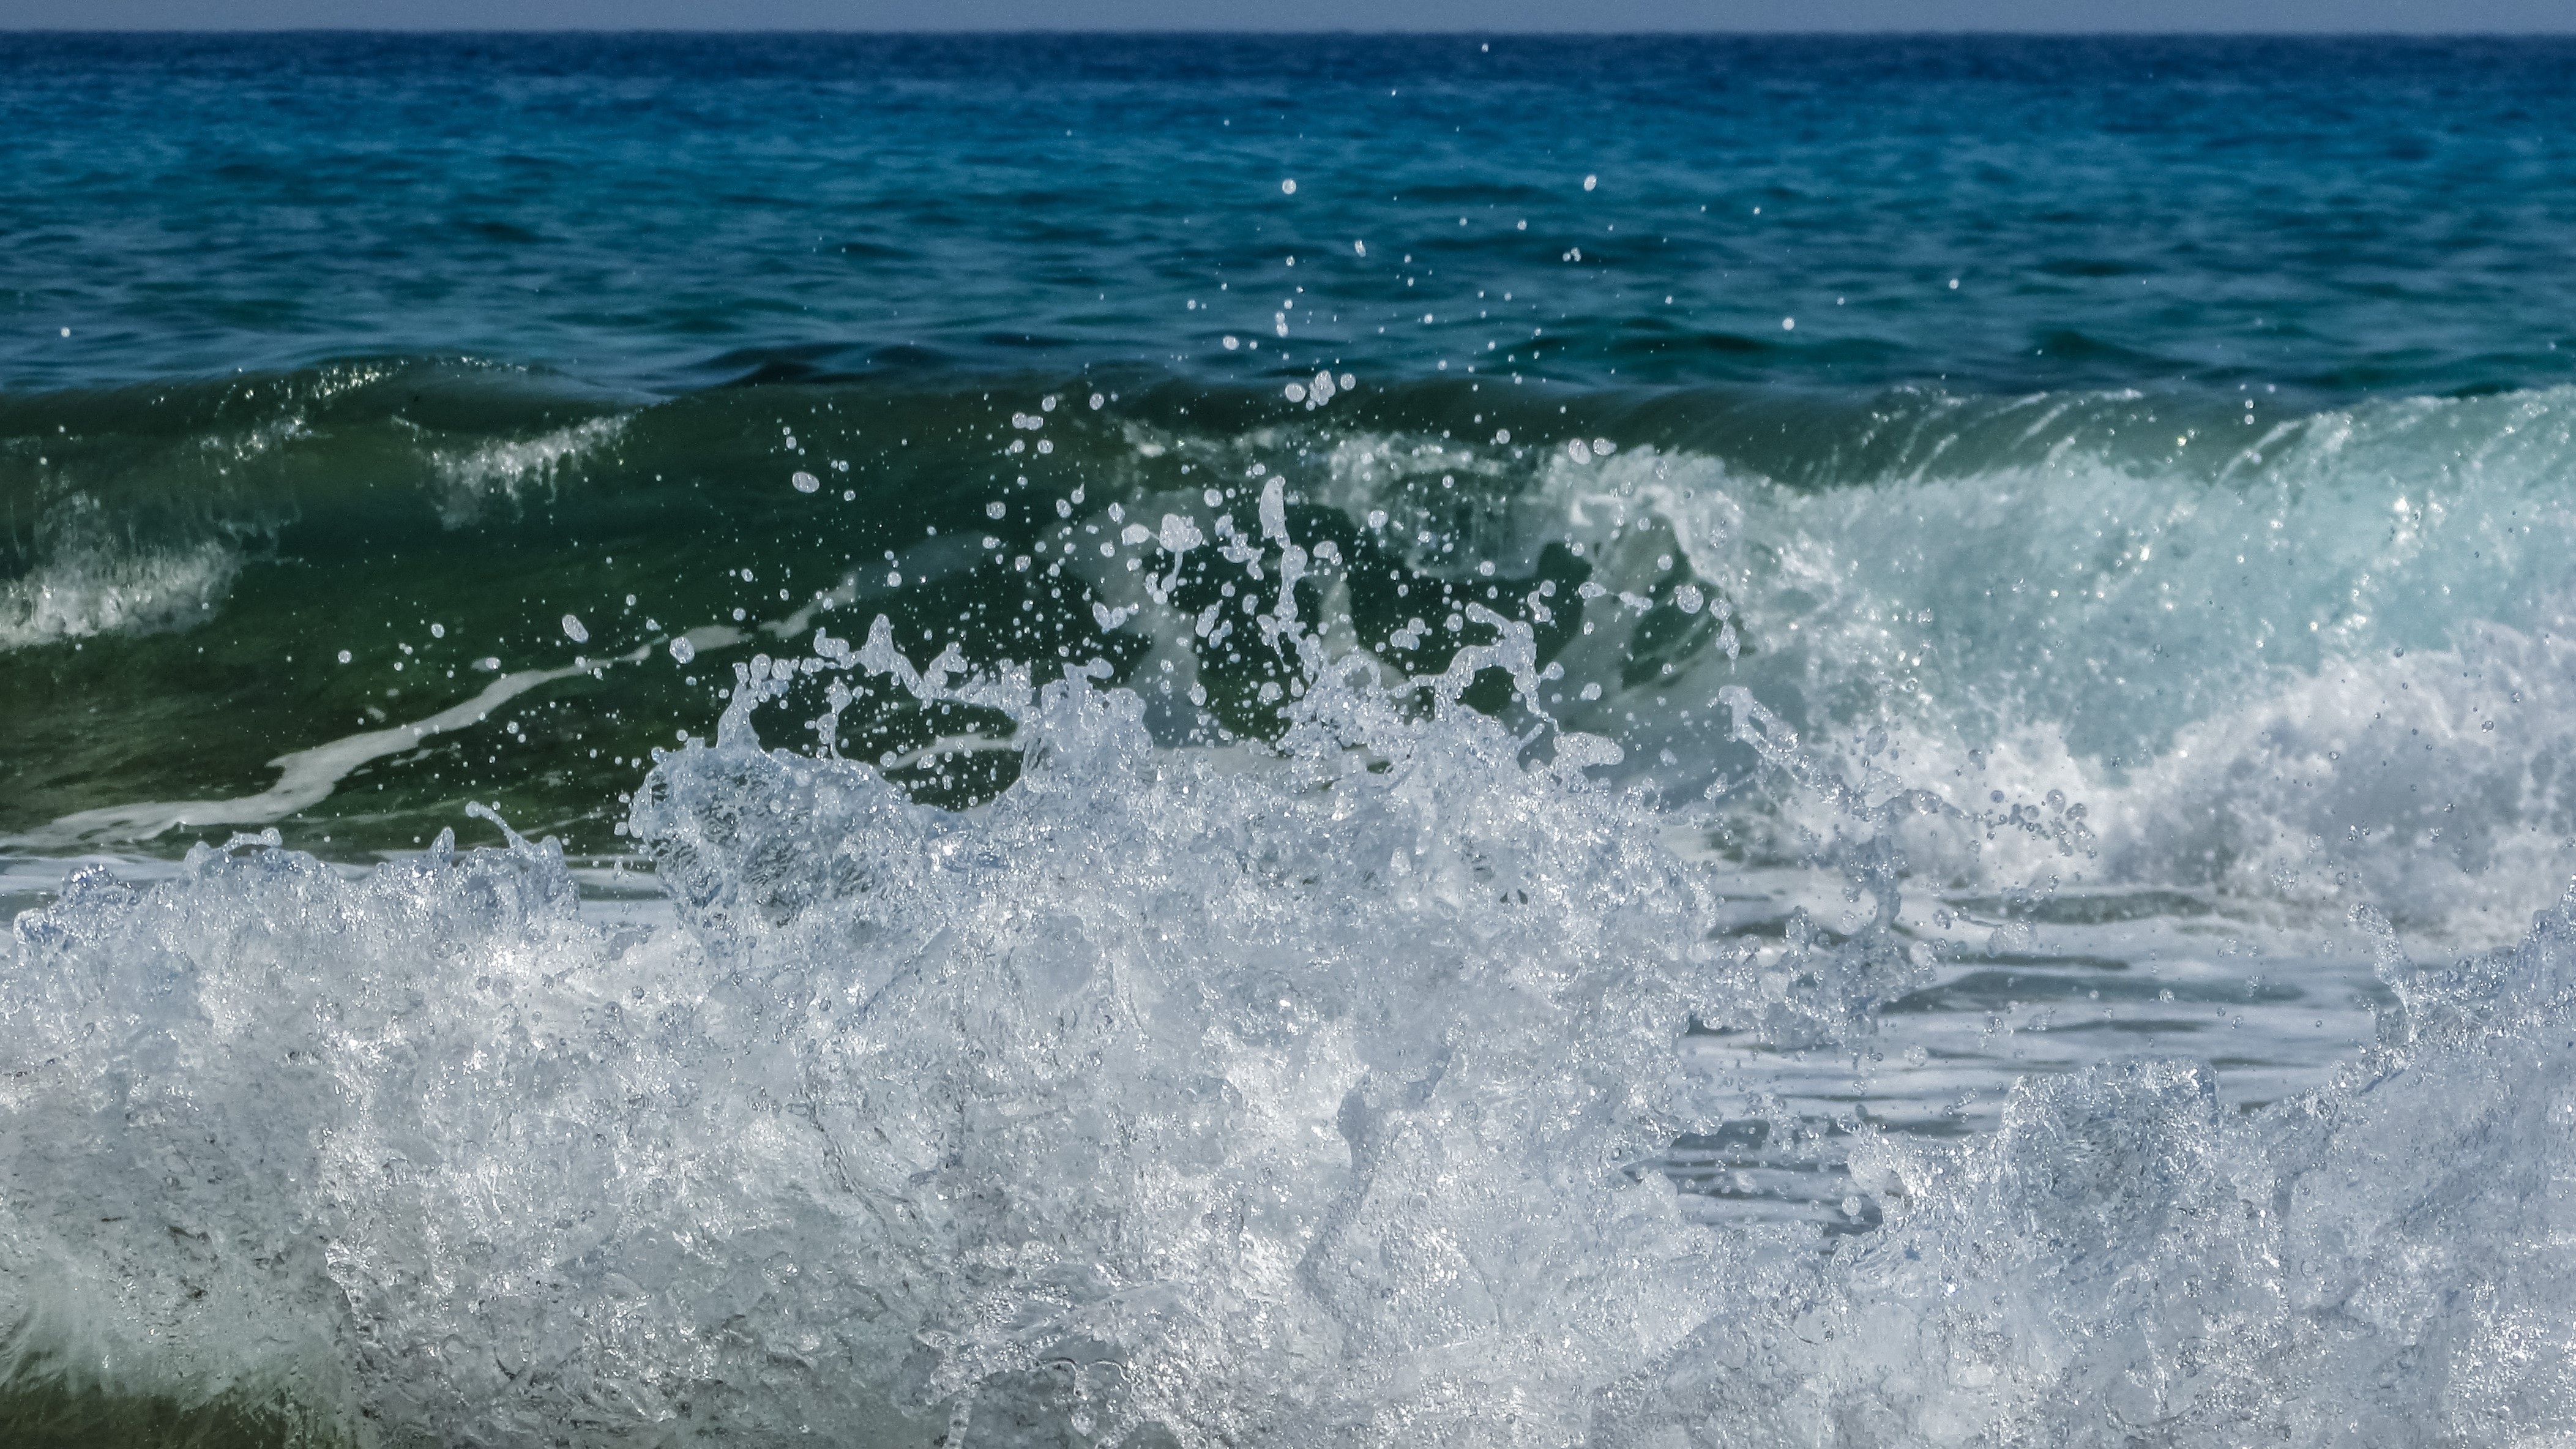
sea, coast, water, ocean, liquid, shore, wave, foam, splash, spray, rapid, body of water, energy, bubbles, wind wave